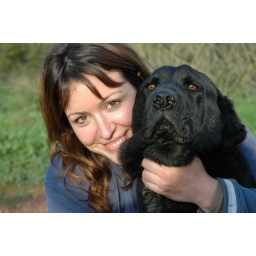
Best dog ever!!! Our dog shelter was his home for over 2 years. Rest in peace, my loving friend